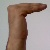
The image shows a hand gesture representing a space in Indian Sign Language.